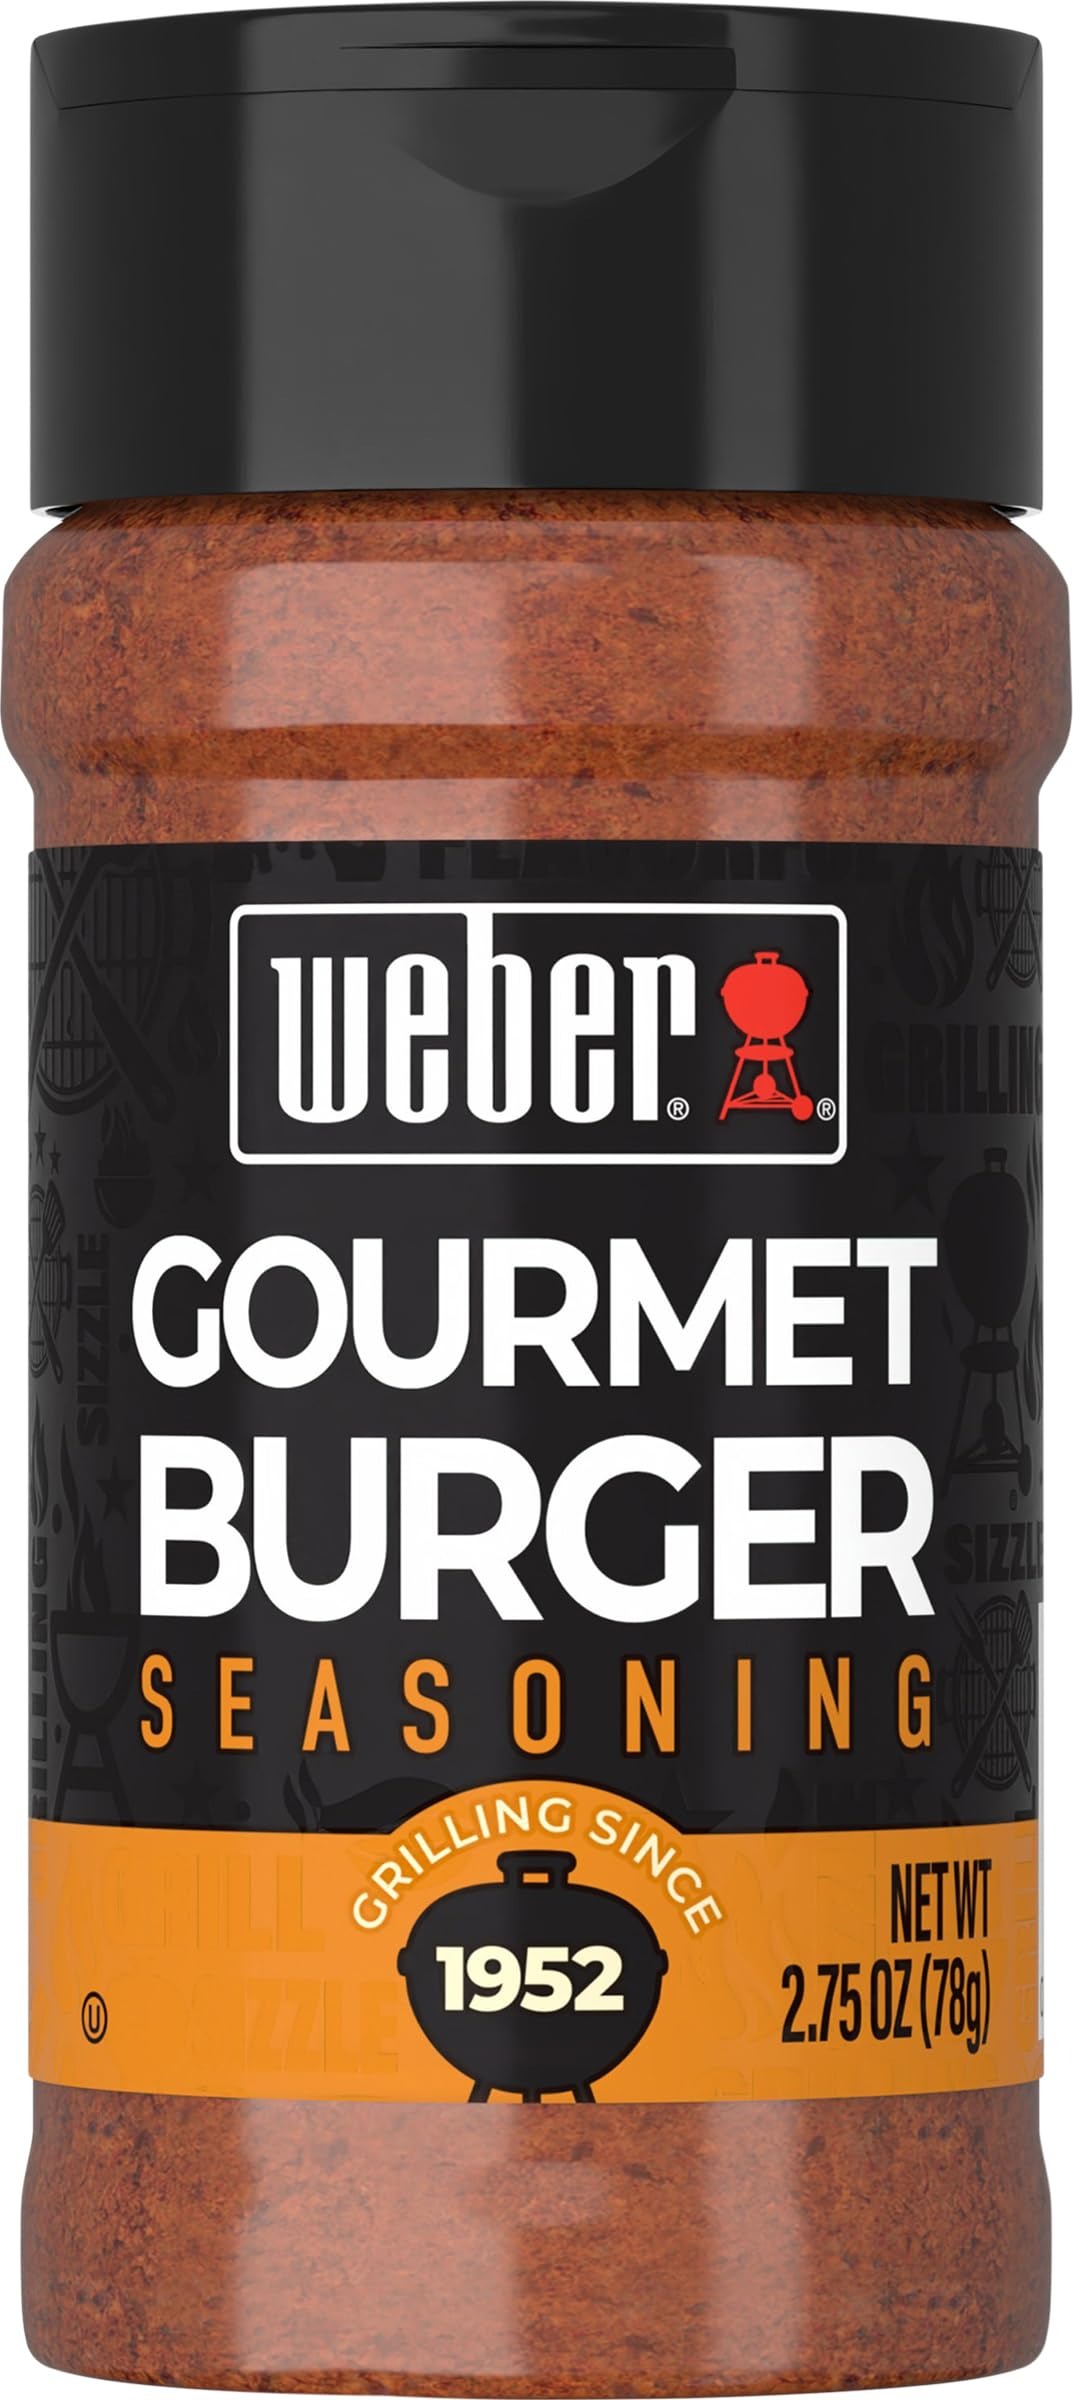
Item Name: Weber Gourmet Burger Seasoning, 2.75 Ounce Shaker
Bullet Point 1: Weber Gourmet Burger Seasoning adds delicious flavor for outstanding grilled burgers.
Bullet Point 2: This burger seasoning blend includes sweet, savory and spicy ingredients that add depth to a grilling staple.
Bullet Point 3: No Preservatives or Artificial Preservatives
Bullet Point 4: Gluten Free
Bullet Point 5: No MSG
Value: 2.75
Unit: Ounce

Price: 6.845